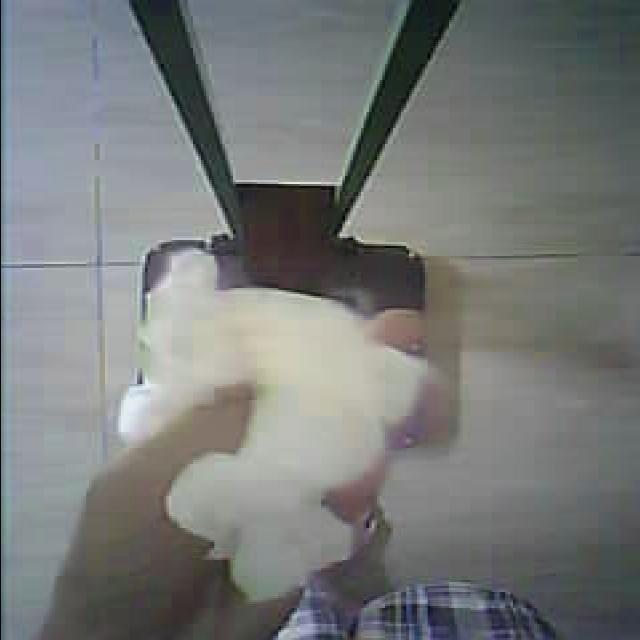
Label: tissues